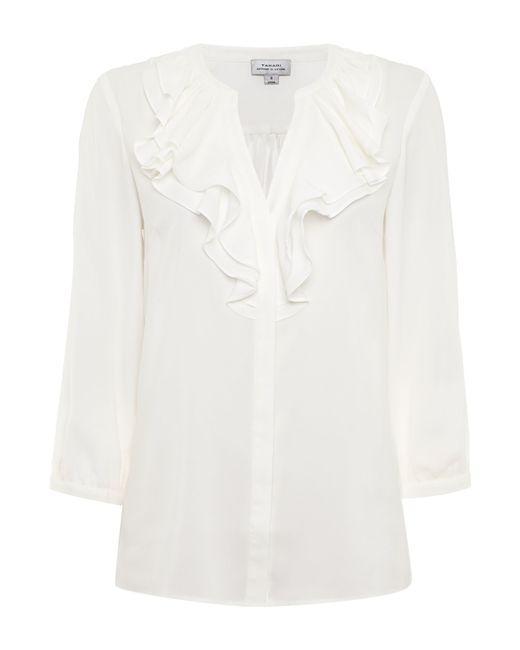
Weiße langärmelige Baumwollbluse mit Rüschen, formelle Kleidung